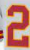
Number: 2